Forests of Kosovo

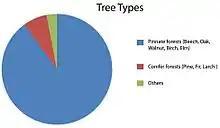
Pie chart showing most common wood types in Kosovar forests

Almost half of Kosovo's entire territory is a forested area, thus leading to a satisfying extent of annual forest growth. The 40 million m of wood is annually increased by about 1.3 million m, or about 3 m per hectare. On the other hand, the annual national demand for wood is believed to be approximately 1 million m. This enormous demand is due to firewood being the most common heating source throughout the entire country. The Kosovar forest are thus enlarged by 300,000 m of wood each year, whereas the global forests are in decline.